Ethiopian civil conflict (2018–present)

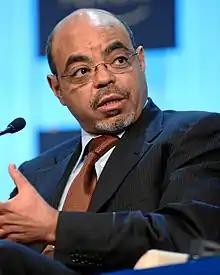
Meles Zenawi in 2012

Many scholars and authors believe that the current source of internal conflict in Ethiopia is the implementation of ethnic federalism since 1991. Evidence suggests the implementation of ethnic federalism "politicized tribal identity" and scholars refuted its application in Ethiopian state context. The Ethiopian People's Revolutionary Democratic Front (EPRDF) believes by applying ethnic federalism, Ethiopia would be safer and peaceful if ethnolinguistic groups granted autonomy while maintaining unity of state. This notion is actively opposed by Ethiopian nationalist groups, contending the present system of ethnic-based government should be changed to non-ethnic and consider individuals as subjects of political order. Notwithstanding, the ruling coalition EPRDF under Meles Zenawi's premiership, took advantage to justify authoritarian dictatorship by initiating crackdowns and jailing opposition groups, concentrating mass media, violating democratic and human rights, and by committing electoral fraud in the 2005 general election.